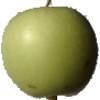
Label: apple_granny_smith